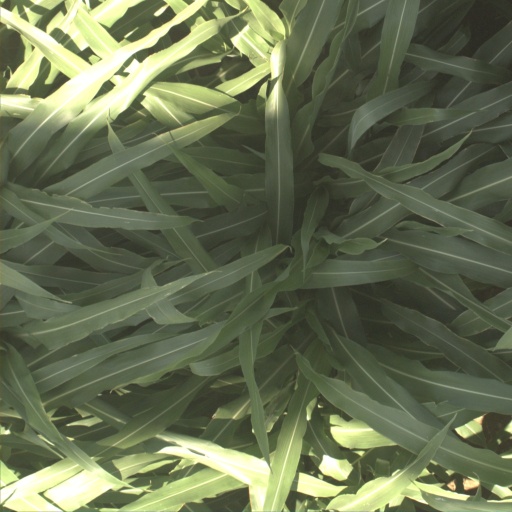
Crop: sorghum